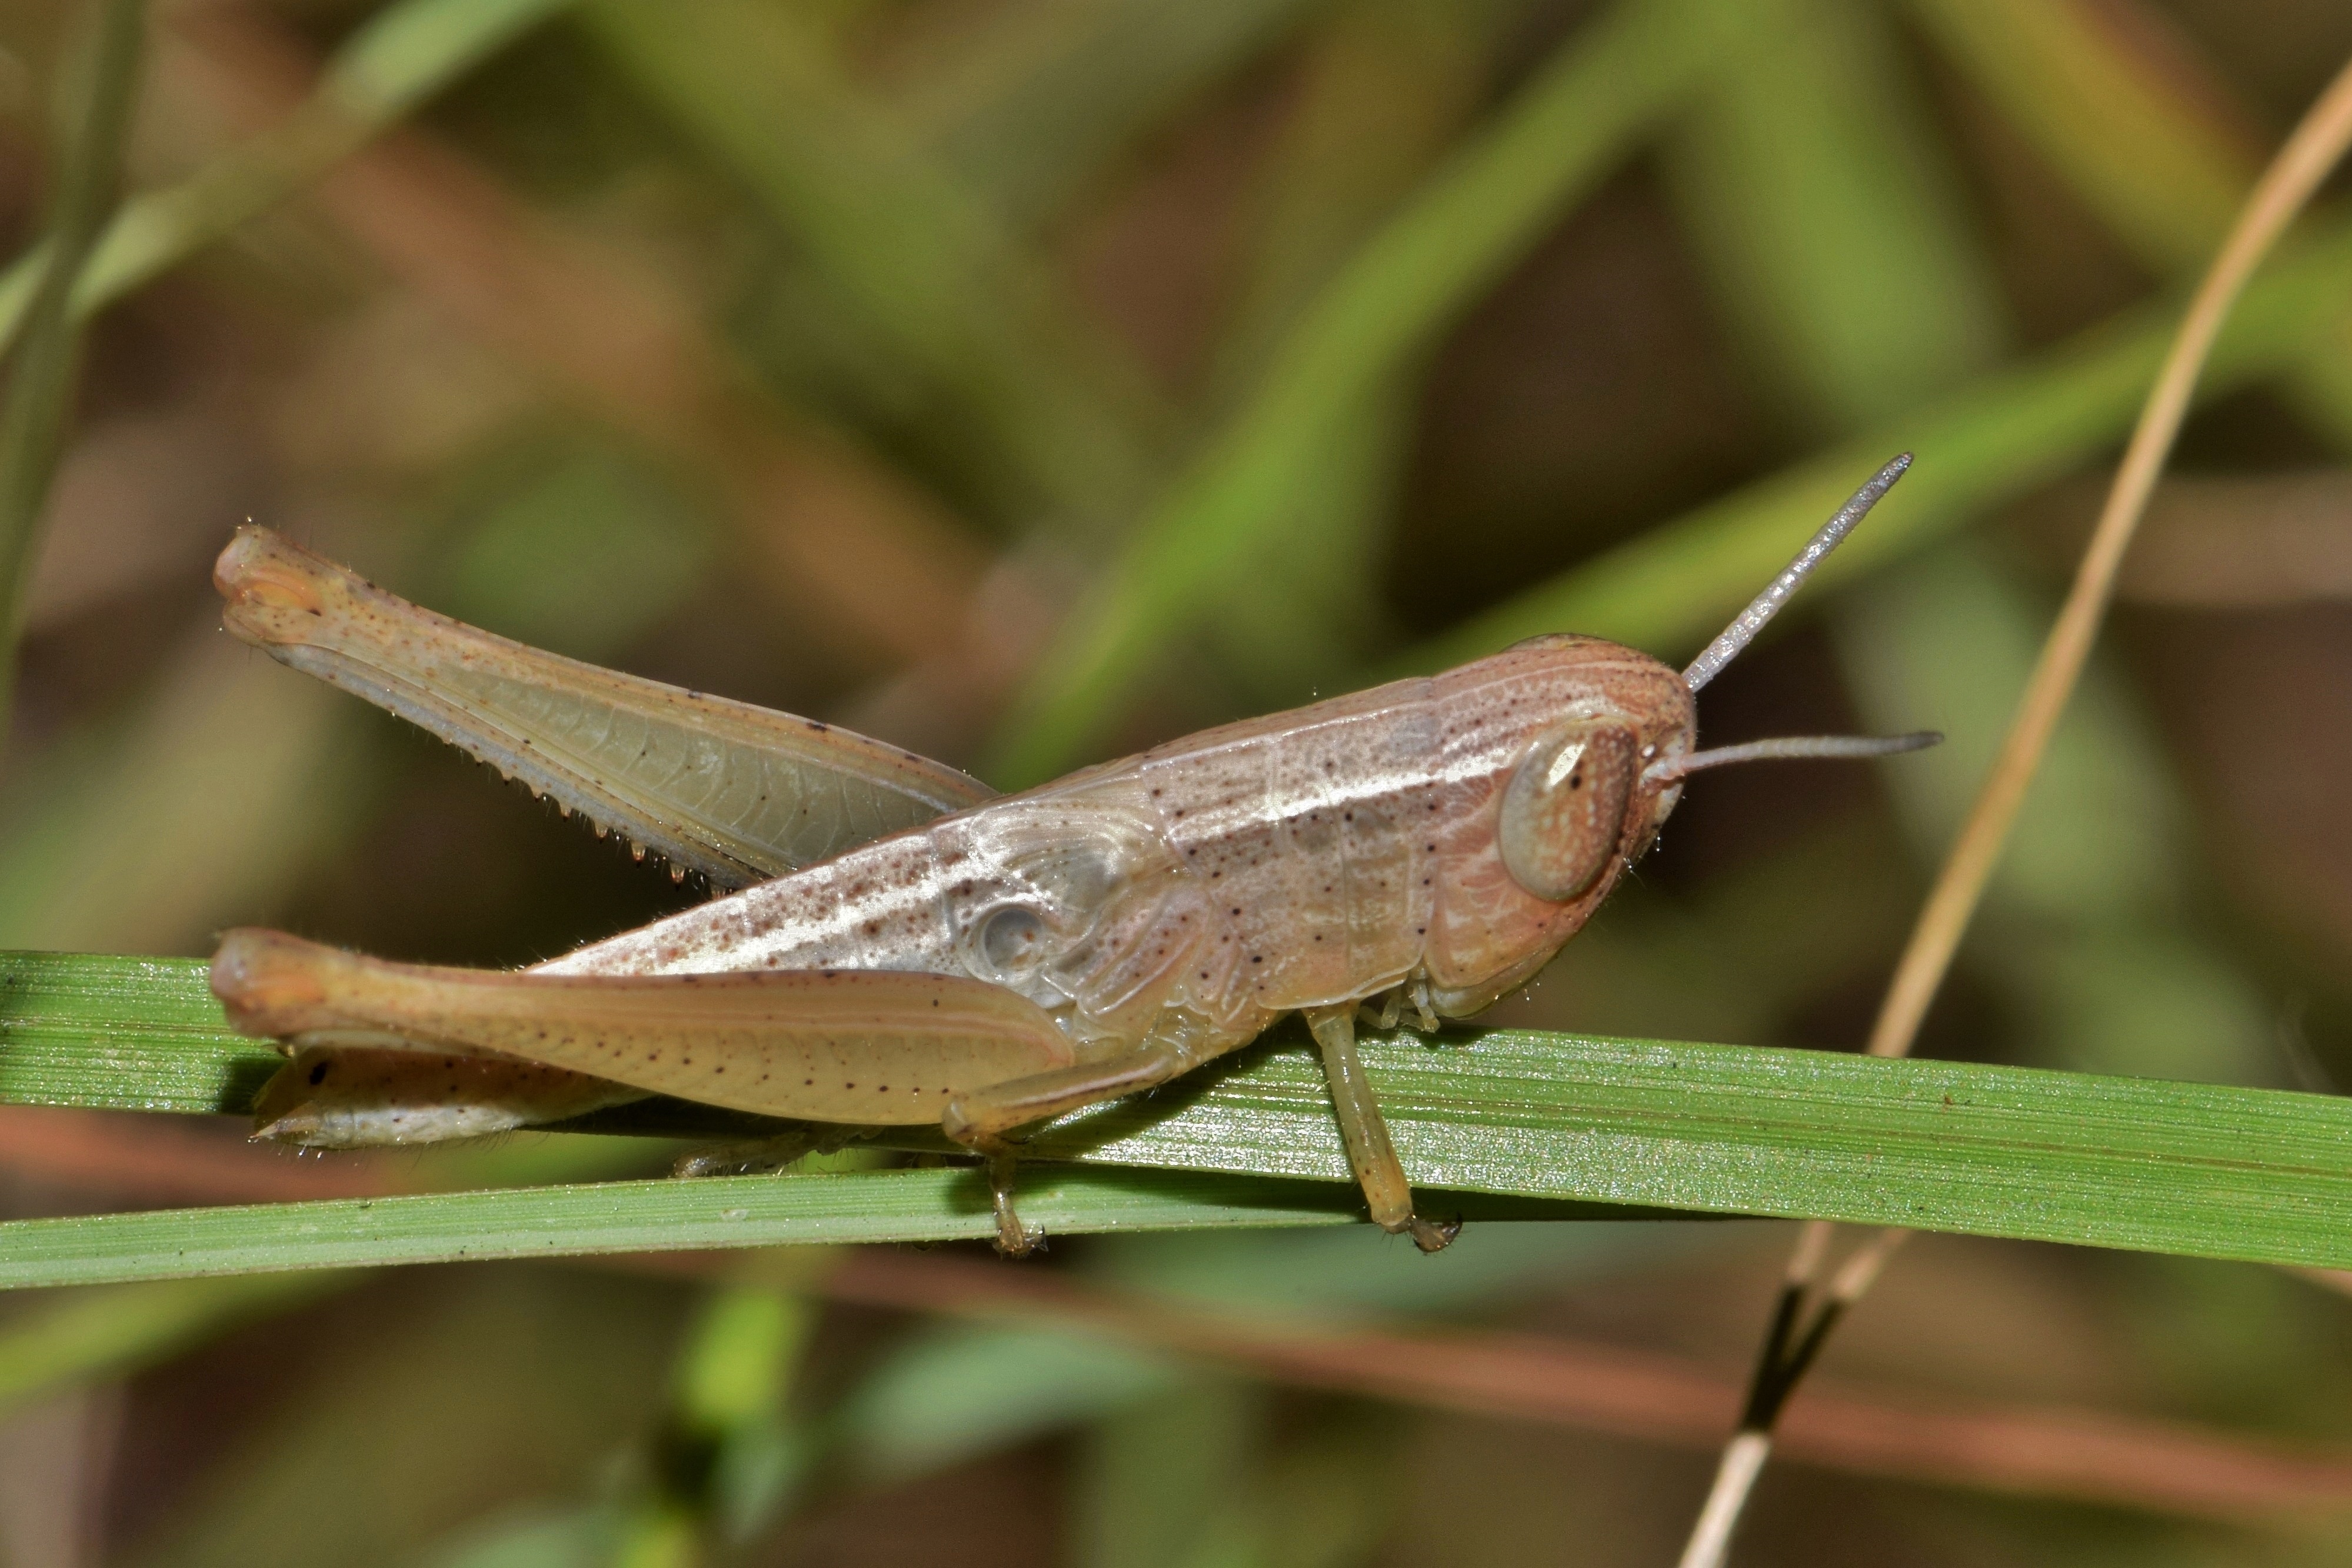
nature, grass, animal, wildlife, insect, macro, biology, fauna, invertebrate, cricket, close up, entomology, creature, grasshopper, hopper, locust, macro photography, arthropod, winged insect, flying insect, insectoid, plant stem, net winged insects, cricket like insect